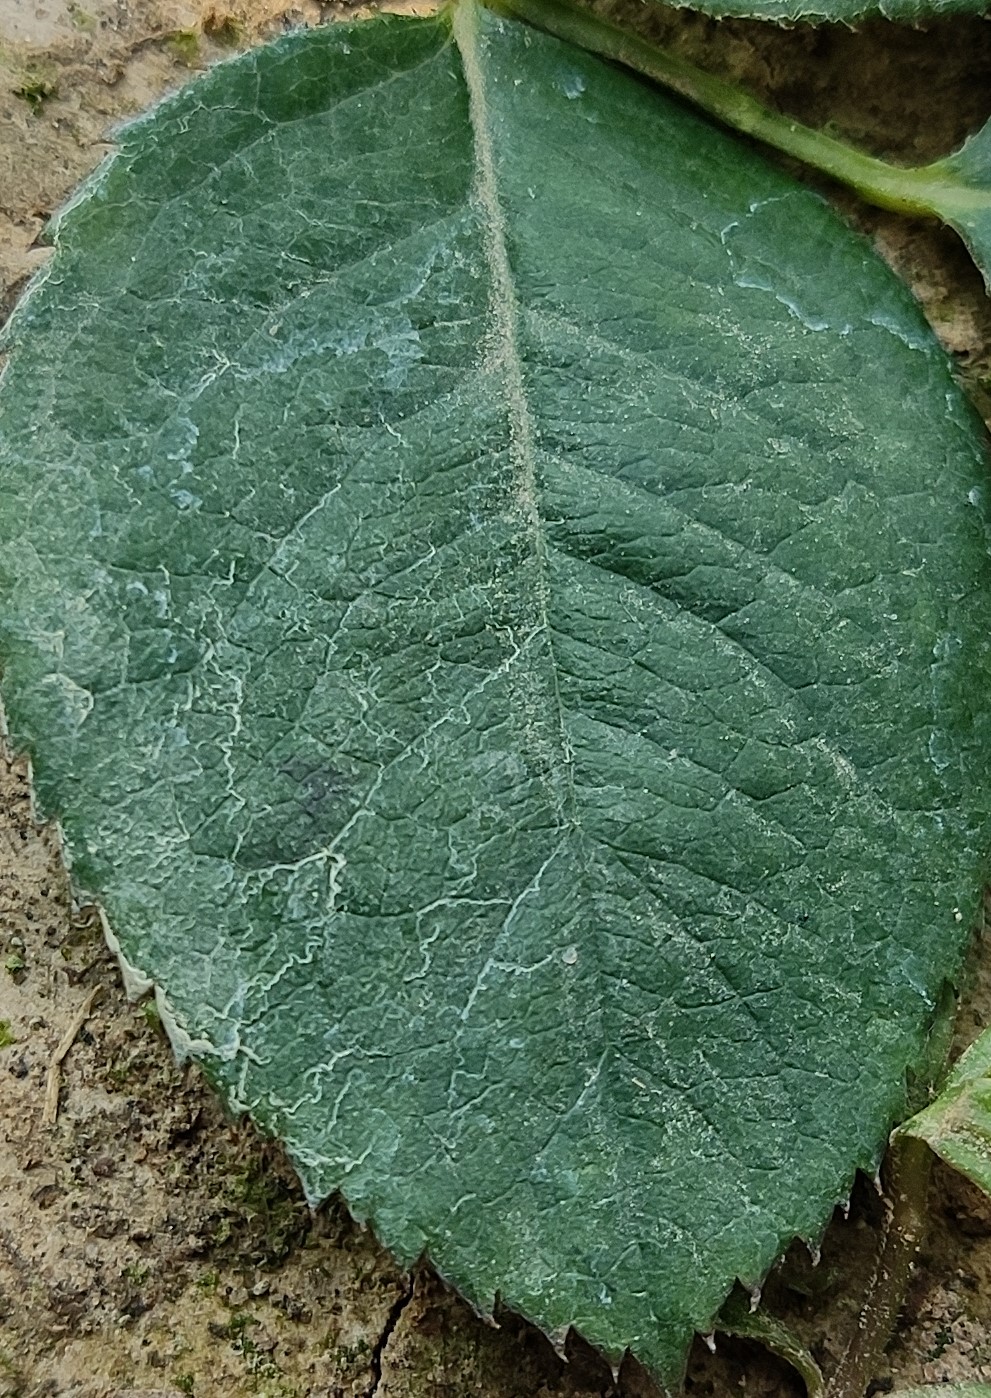
Label: Fresh Leaf